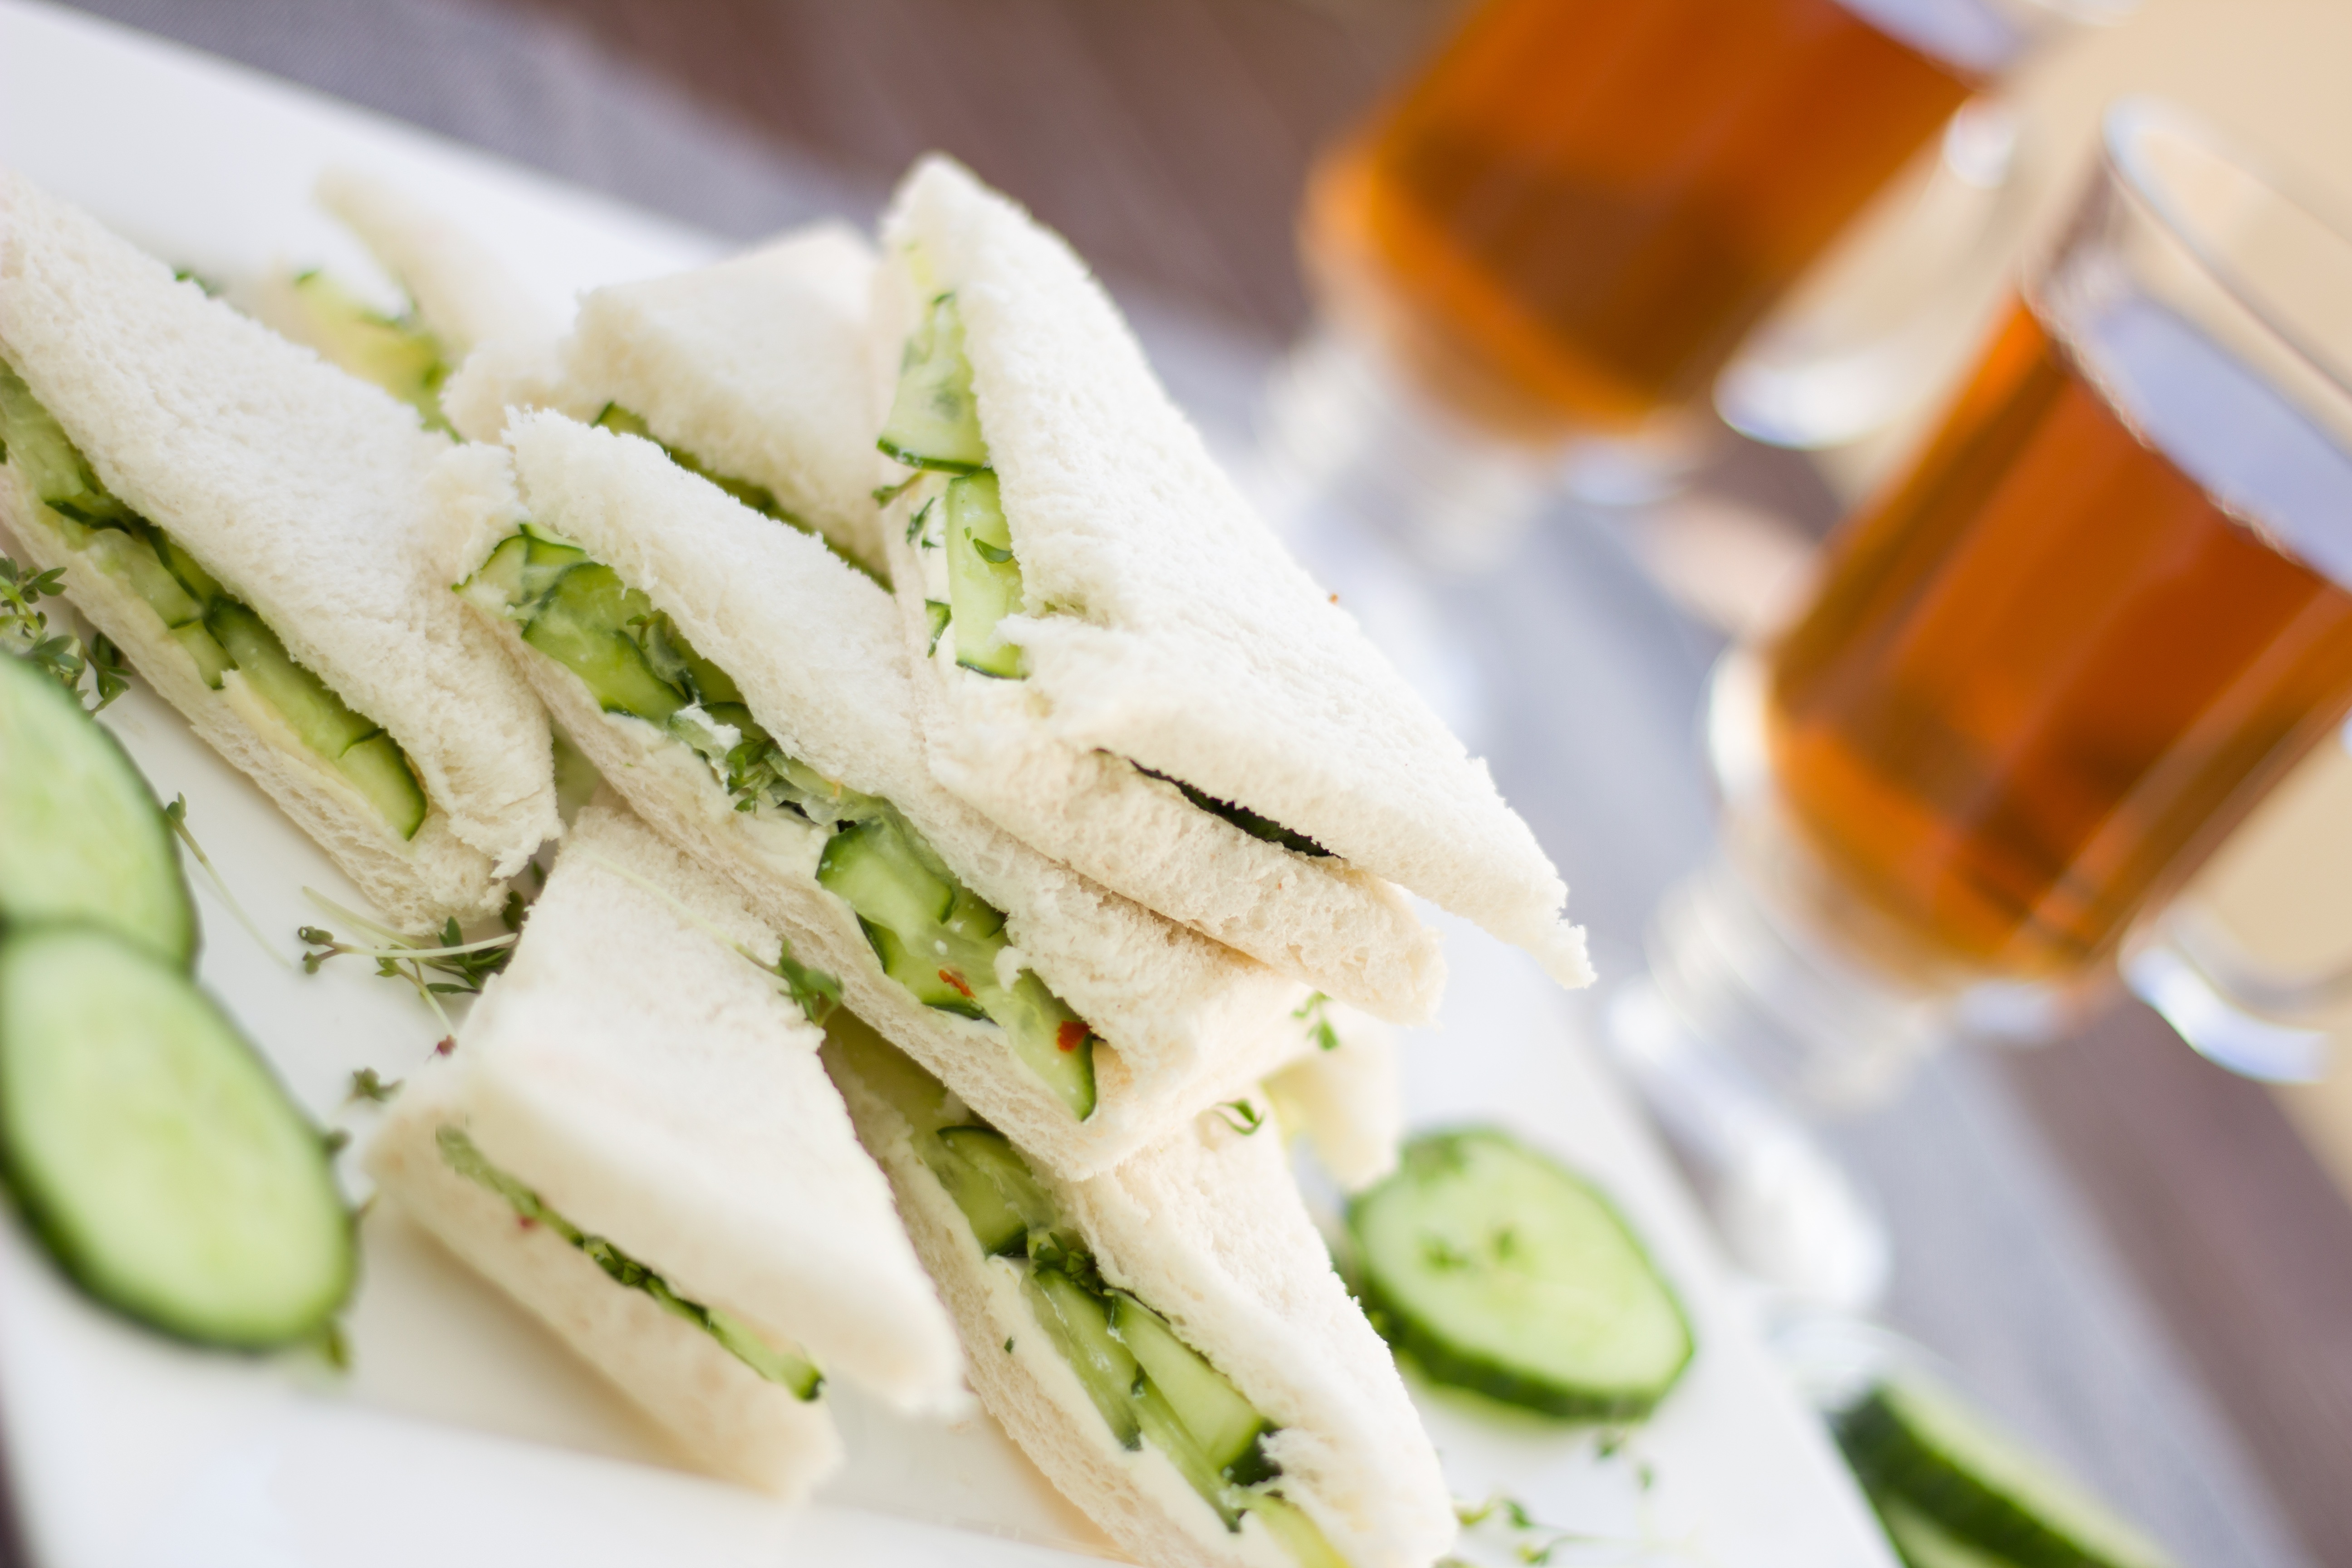
dish, meal, food, green, produce, vegetable, colorful, fish, healthy, snack, eat, lunch, cuisine, delicious, bread, sandwich, toast, baguette, nutrition, vegetables, queen, tasty, cucumber, roll, british, english, royal, tee, teatime, vitamins, frisch, baked goods, appetizing, hunger, white bread, flowering plant, occupied, colorful rolls, cucumber slices, land plant, teas, cucumber sandwich